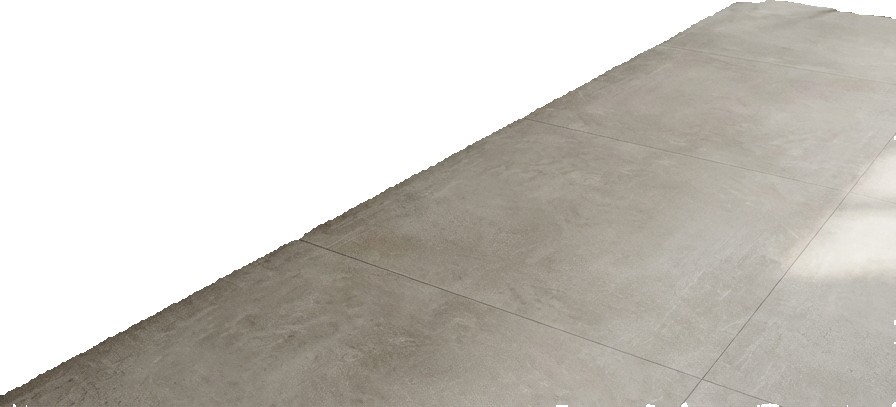
Surface category: floors